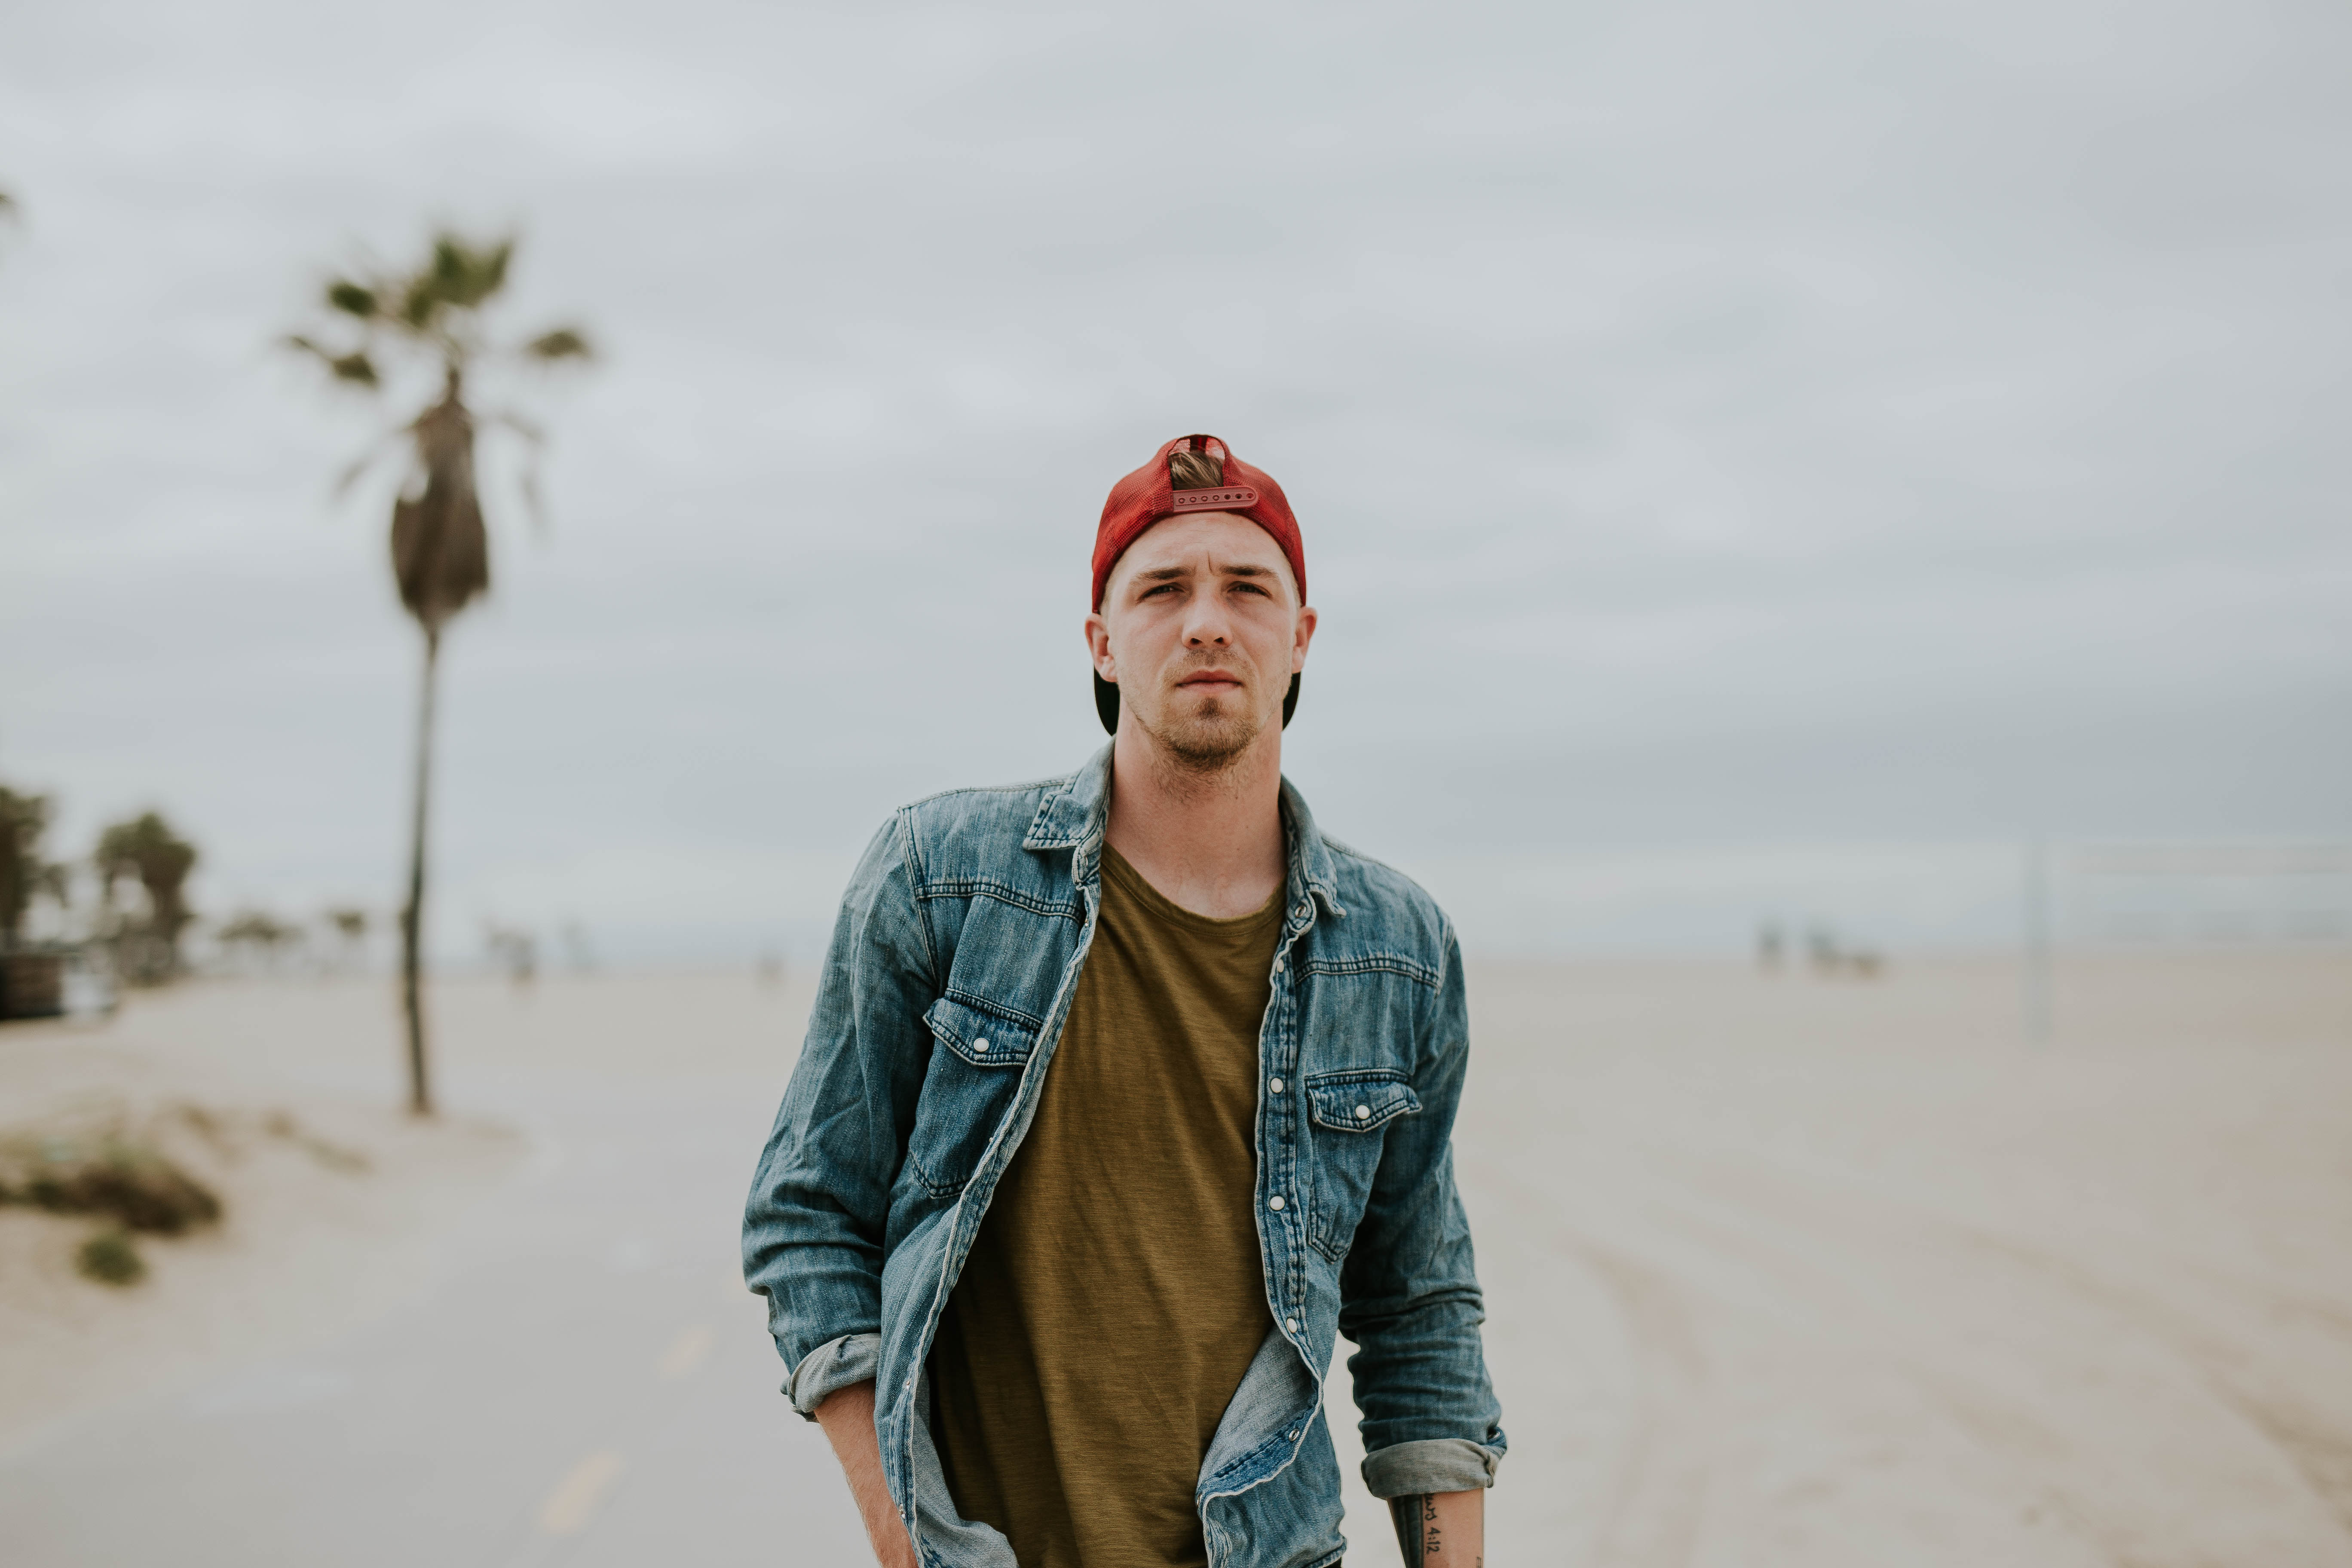
man, person, winter, male, guy, portrait, spring, season, photograph